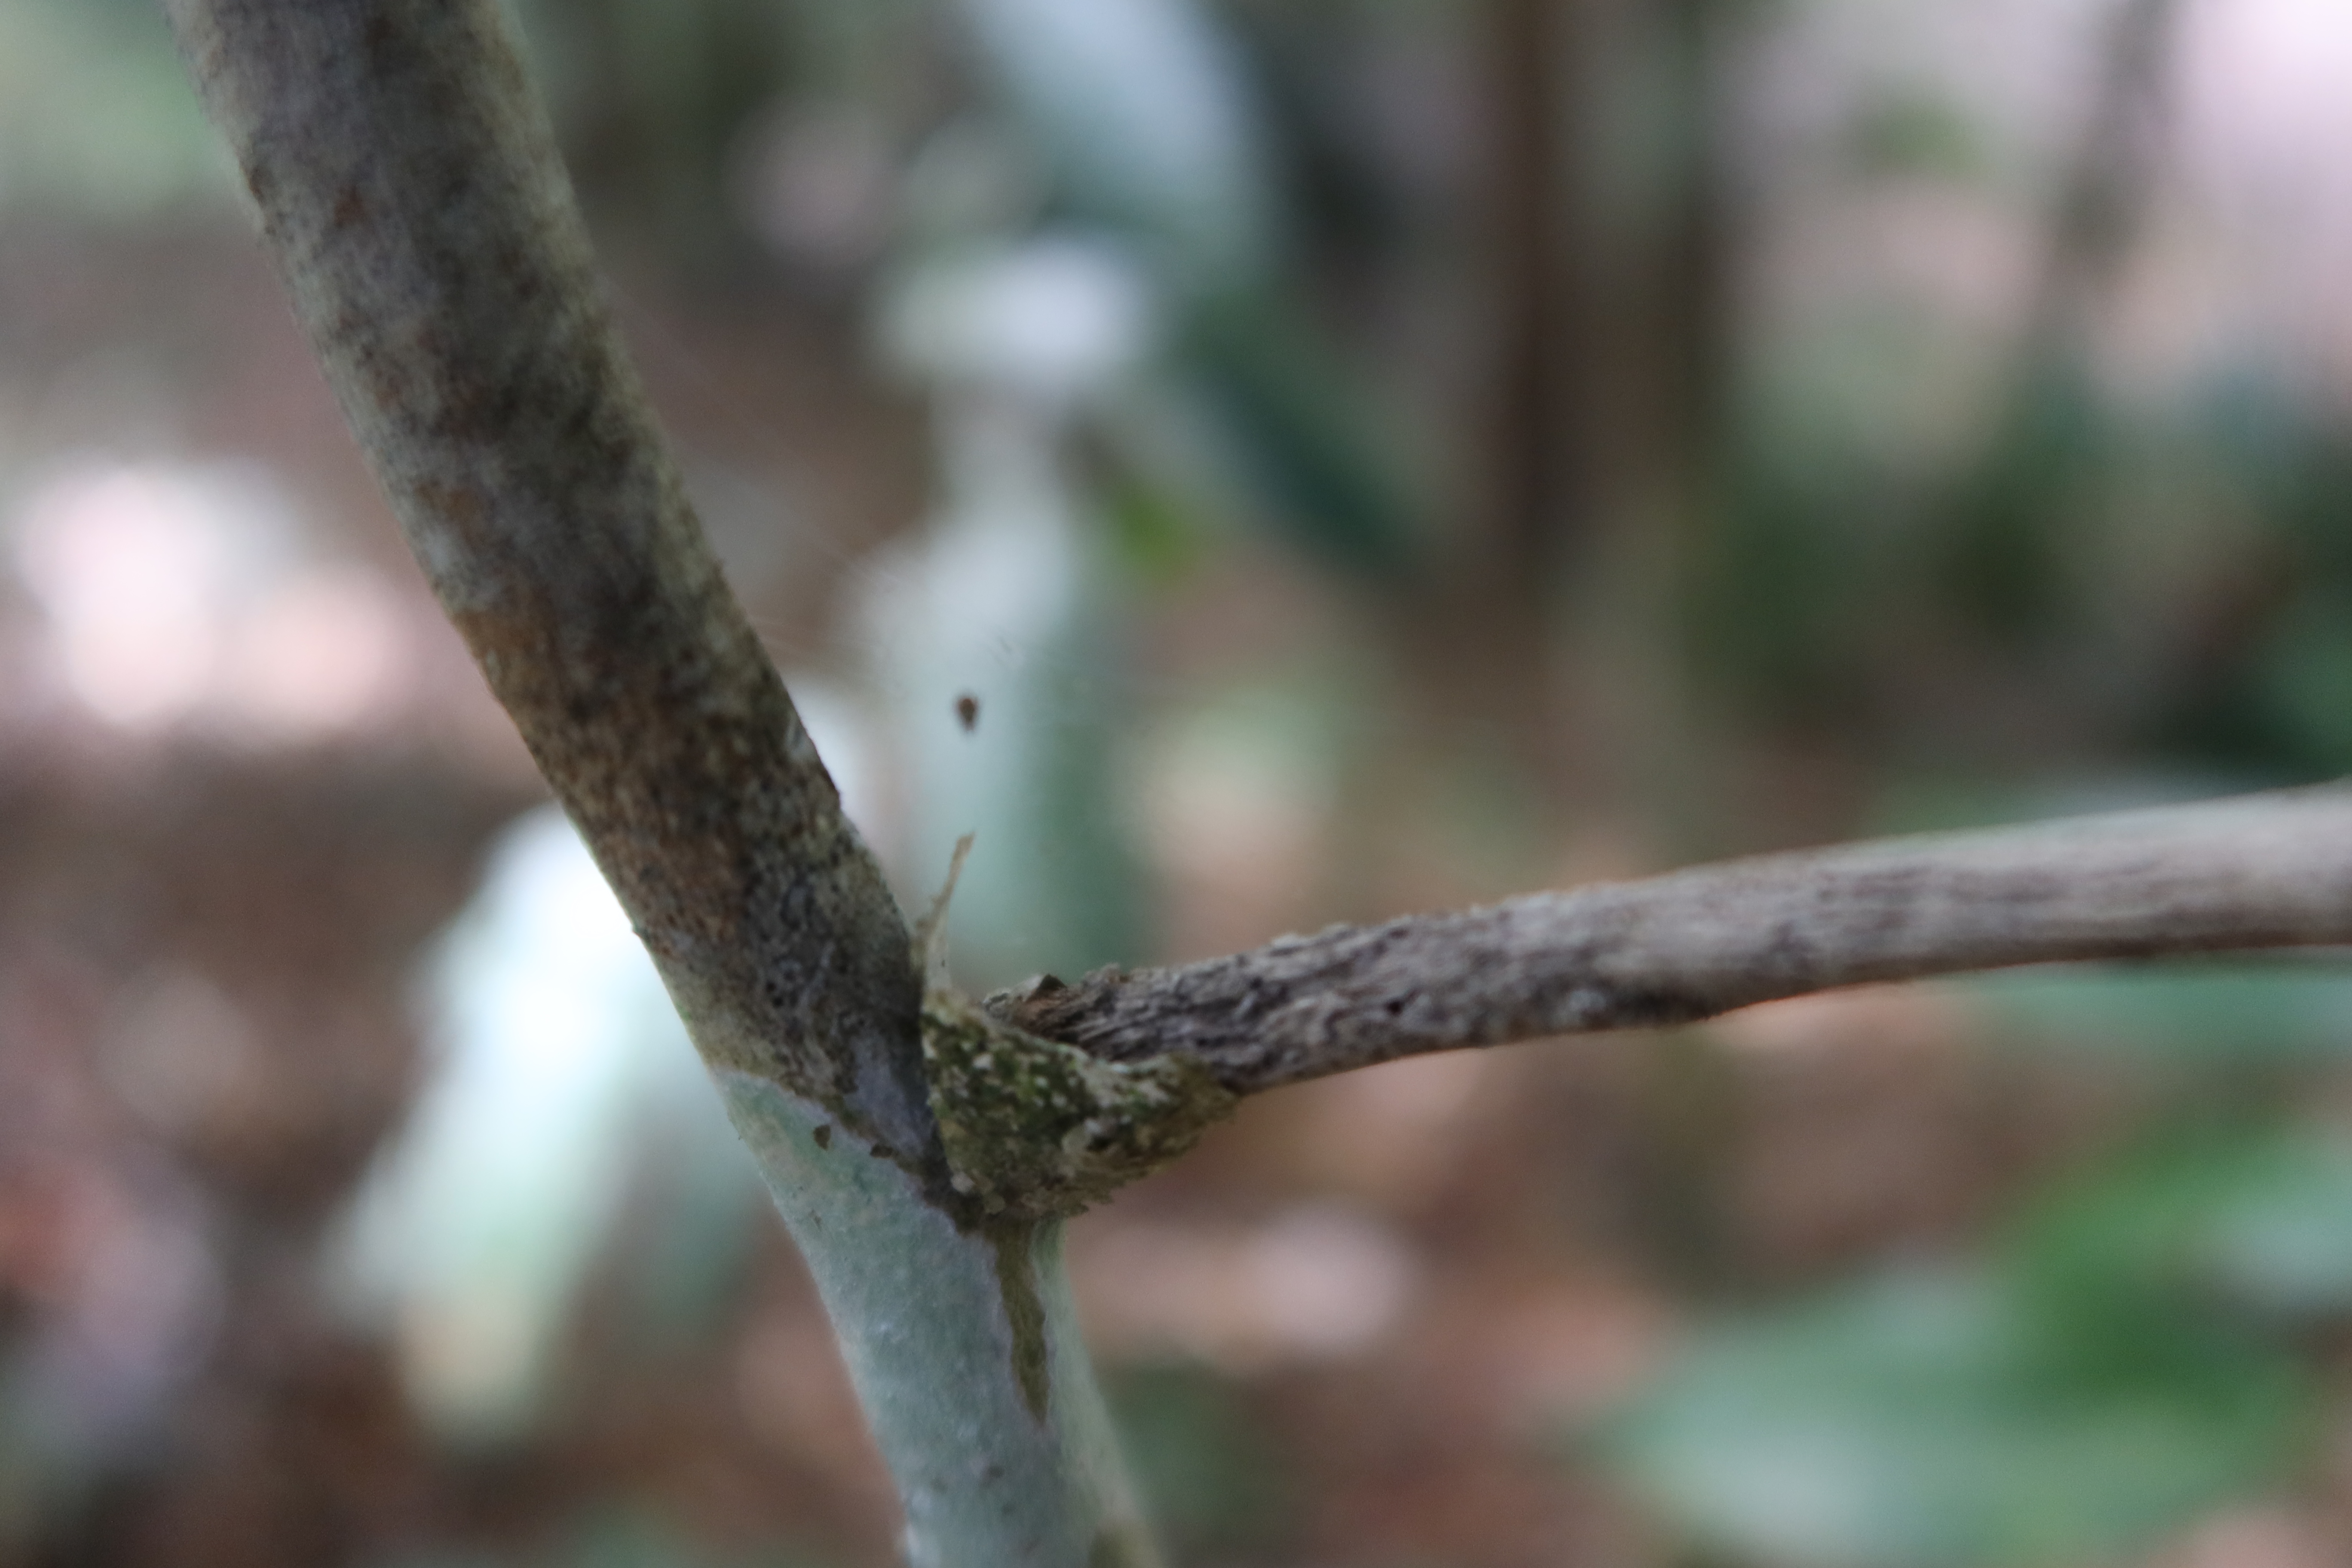
Label: Spiders